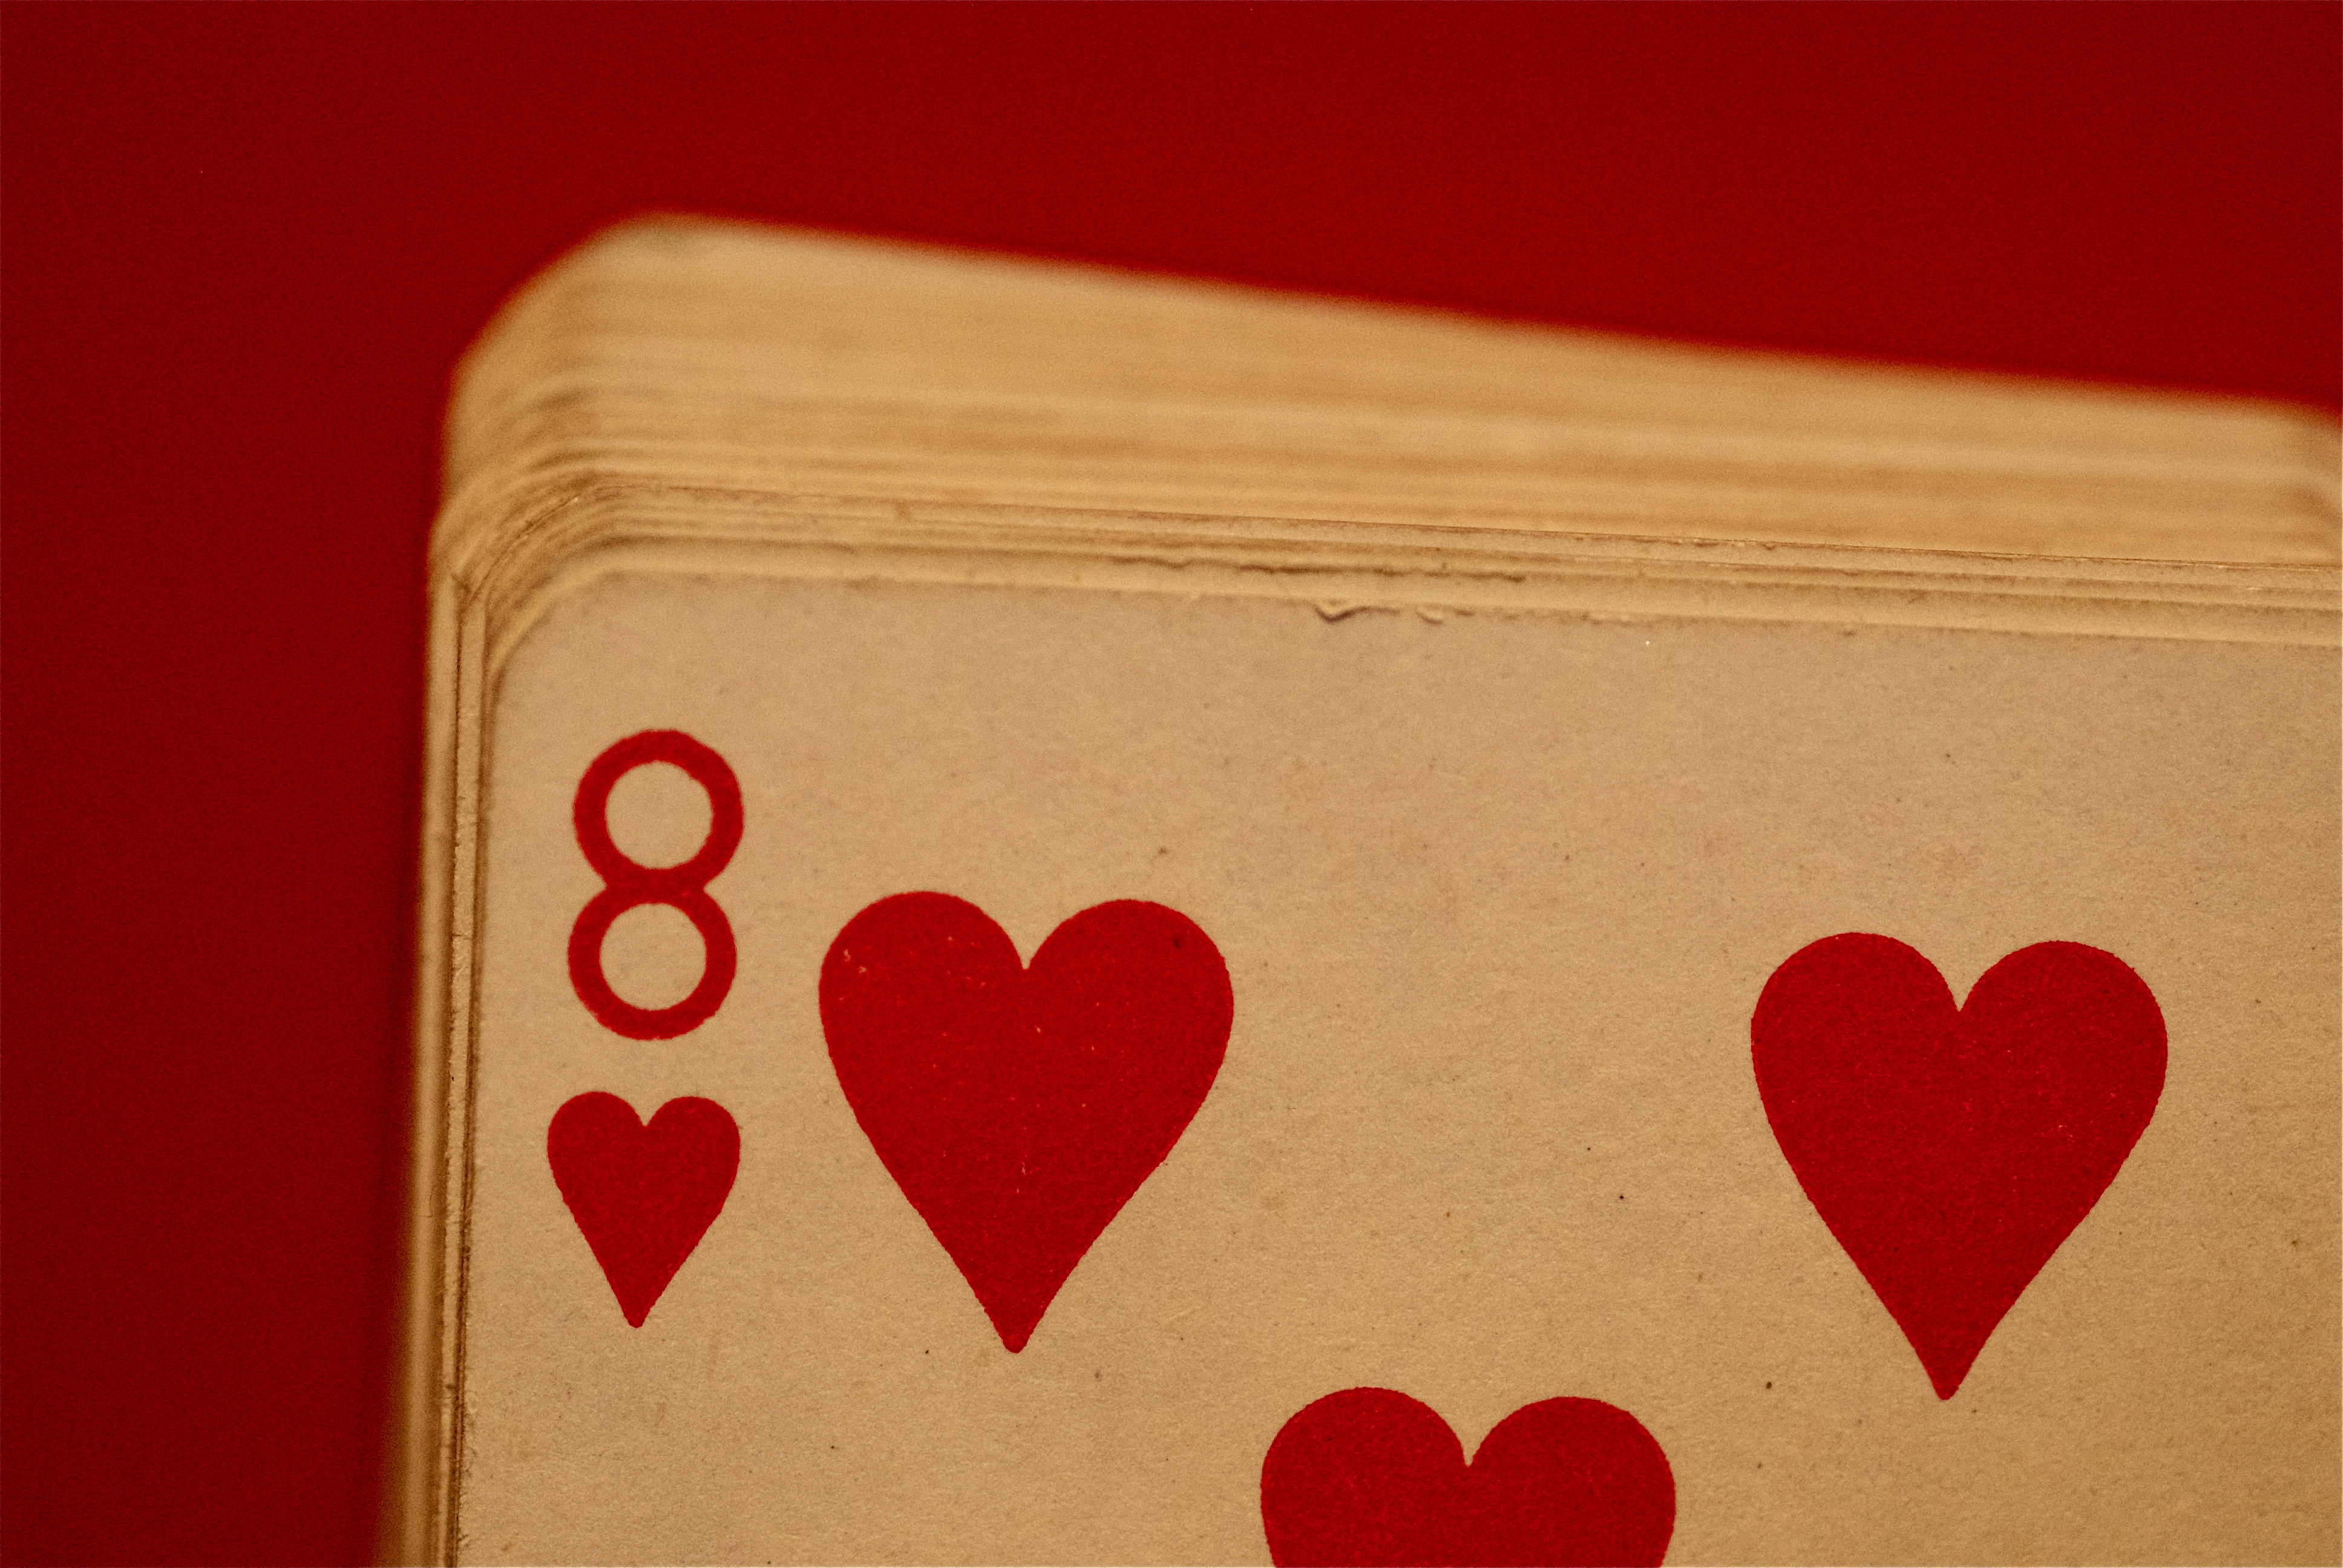
number, heart, red, human body, art, illustration, organ, shape, valentine's day